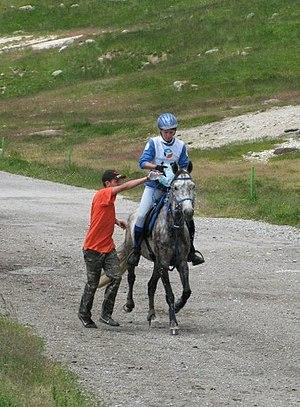
Course d'endurance équestre
L'endurance est une course de fond pratiquée à cheval et en pleine nature, dans laquelle le but est de parcourir une longue distance : de 20 km à 160 km en une journée, ou 2 × 100 km sur deux jours. Cette course chronométrée doit être réalisée le plus rapidement possible tout en conservant une monture en parfait état de santé. Des contrôles vétérinaires obligatoires sont effectués de façon régulière tout au long du parcours. Ils garantissent la bonne santé du cheval car en cas de doute celui-ci est disqualifié. Tout au long de l'épreuve, l'effort de l'animal doit donc être maîtrisé.